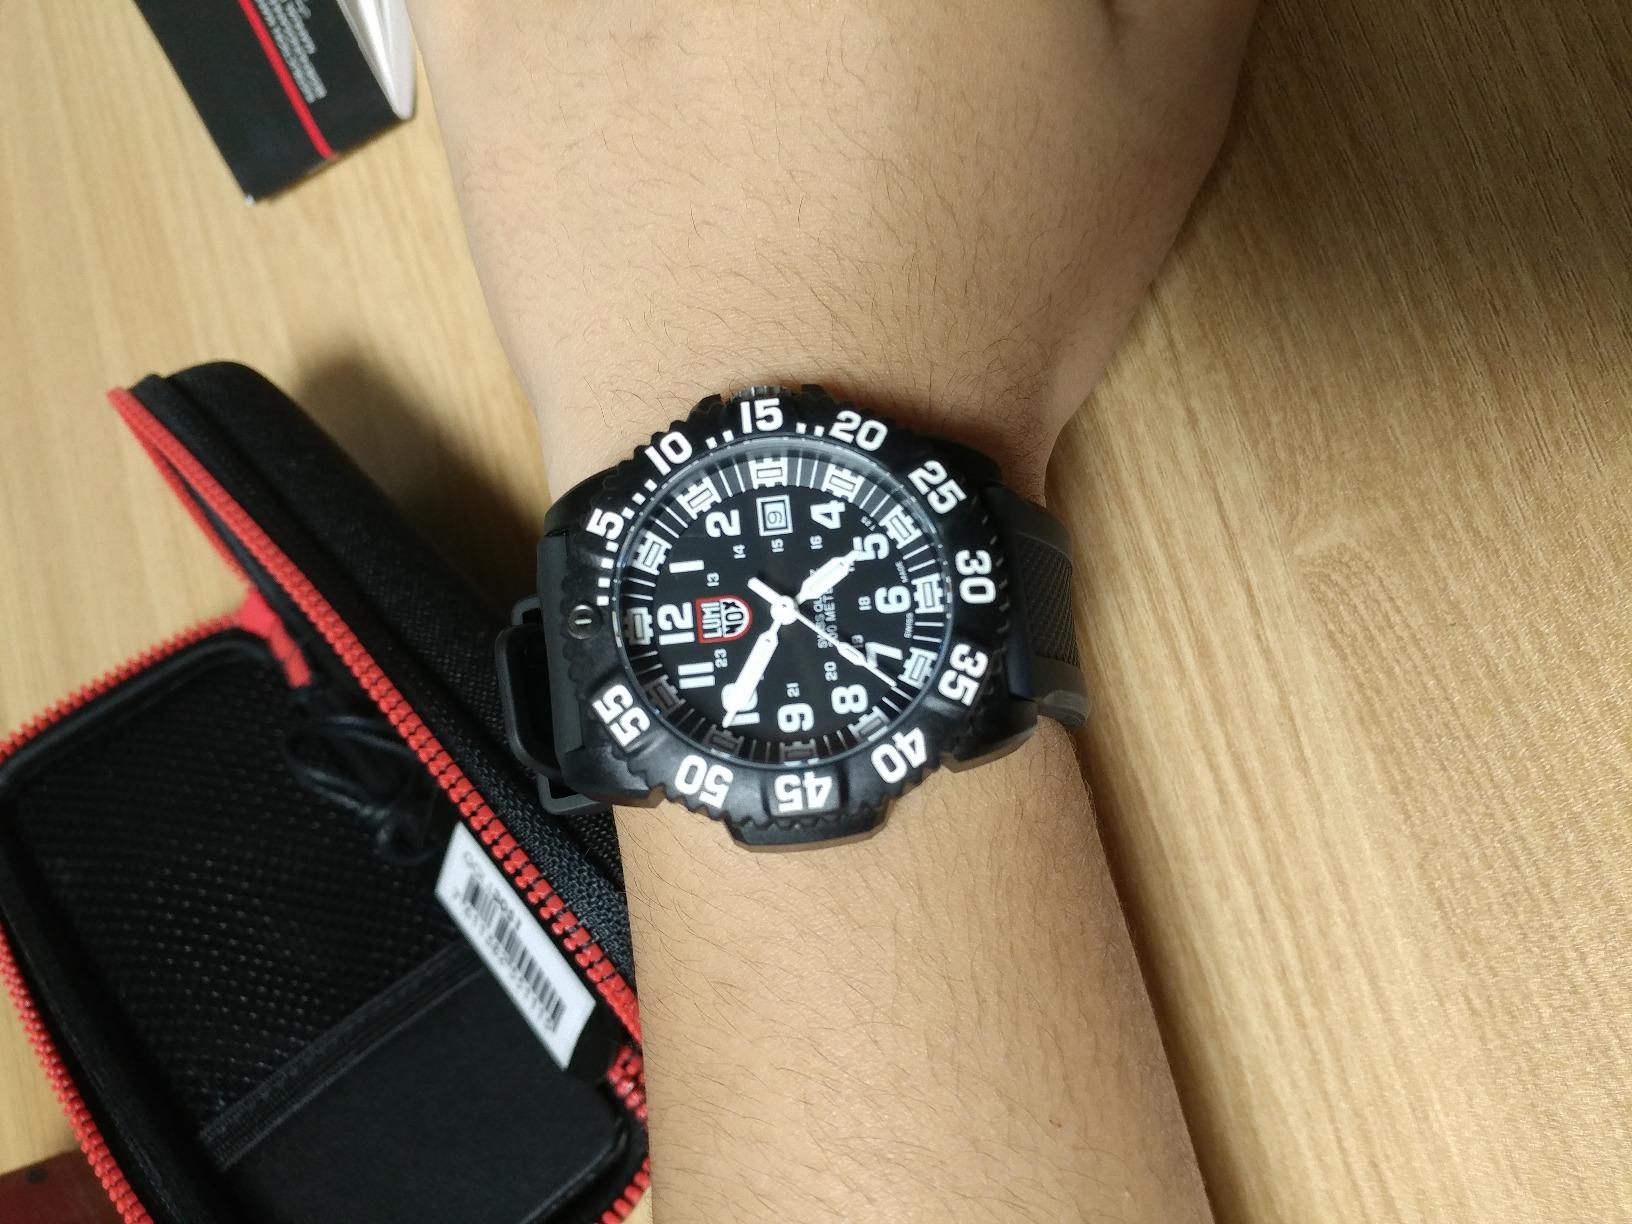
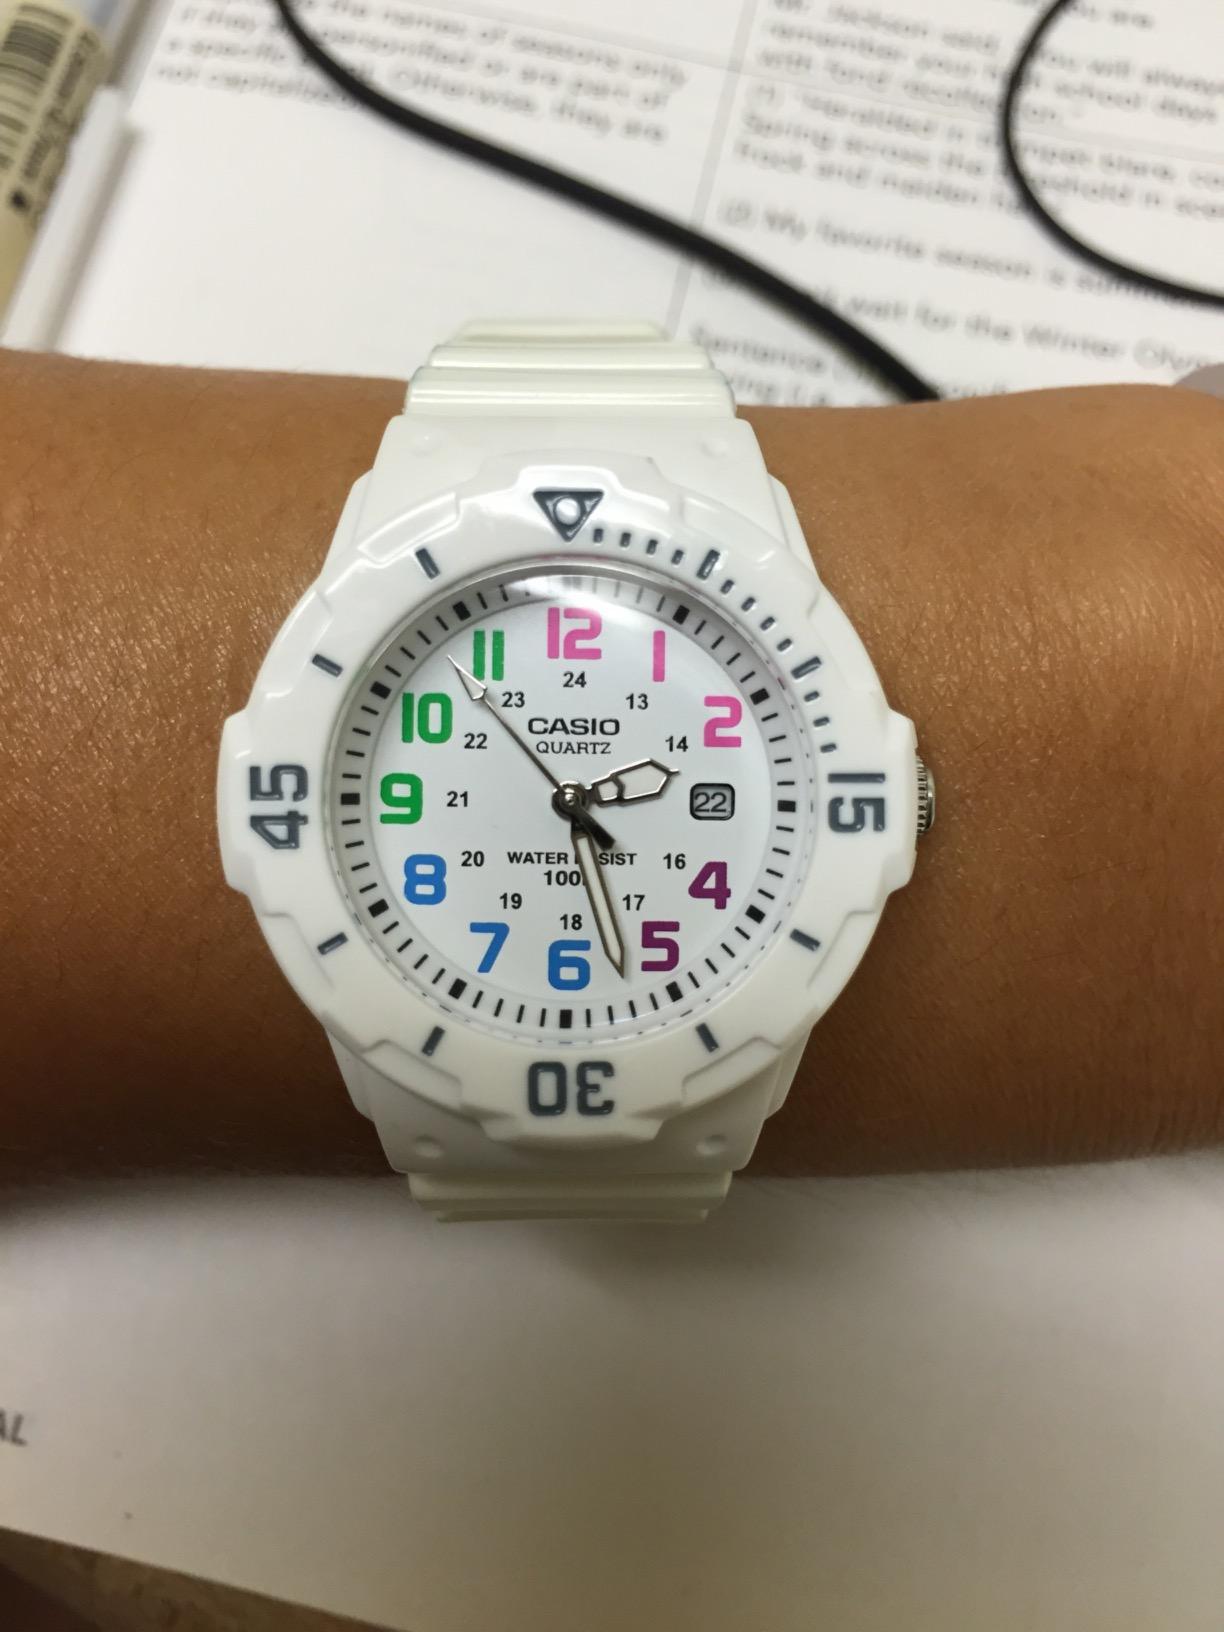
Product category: accessories_watch
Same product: no